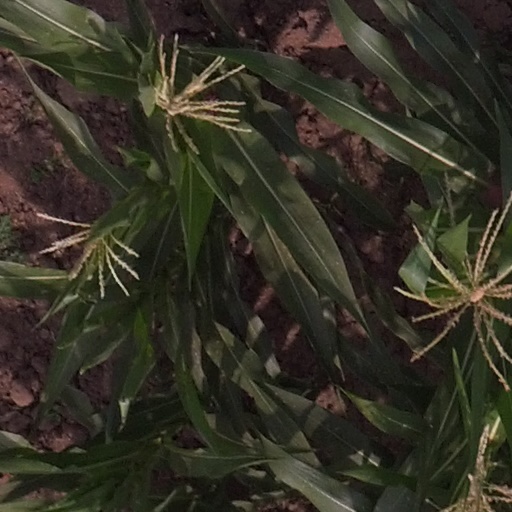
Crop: maize; corn